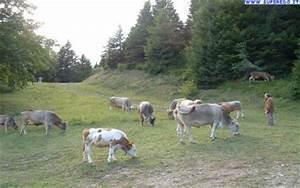
cow